Omni Parker House

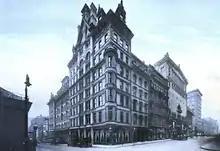
The Parker House in 1910, showing a later extension, with the earlier wings behind it on the left

The Parker House Hotel was established by Harvey D. Parker and opened on October 8, 1855. Additions and alterations were made to the original building starting only five years after its opening.